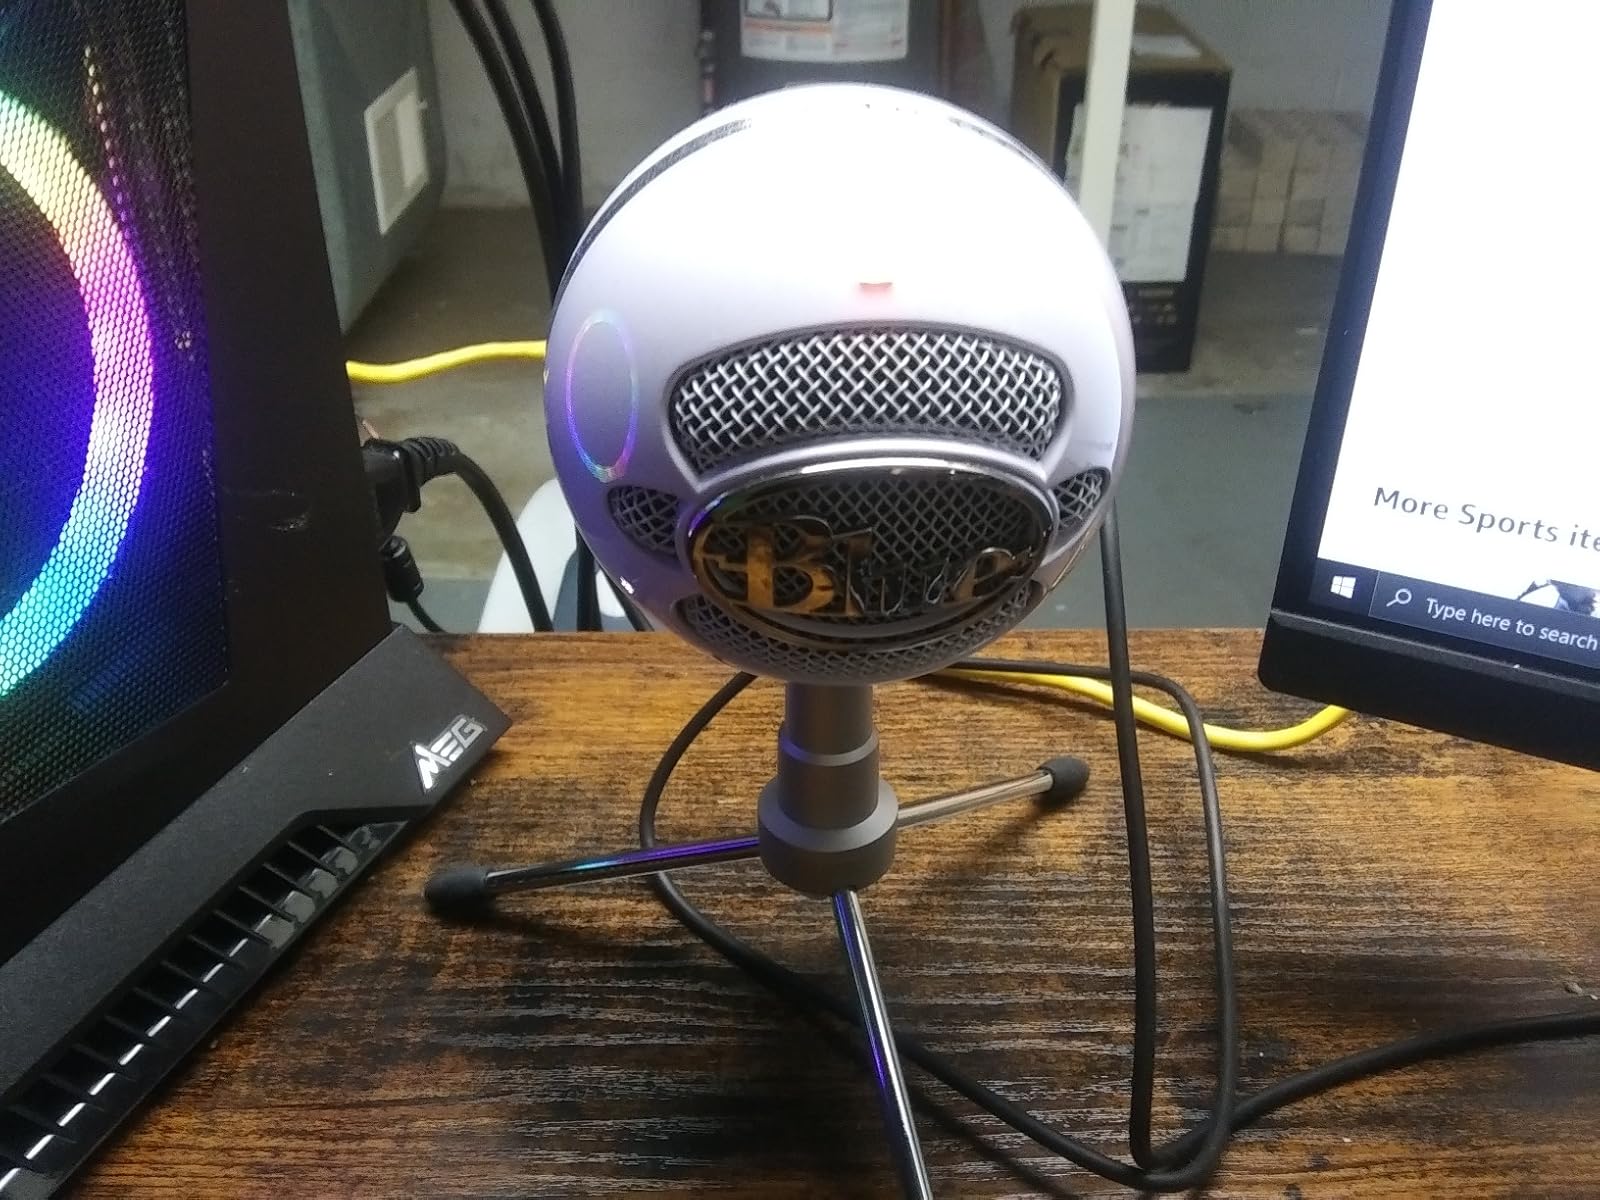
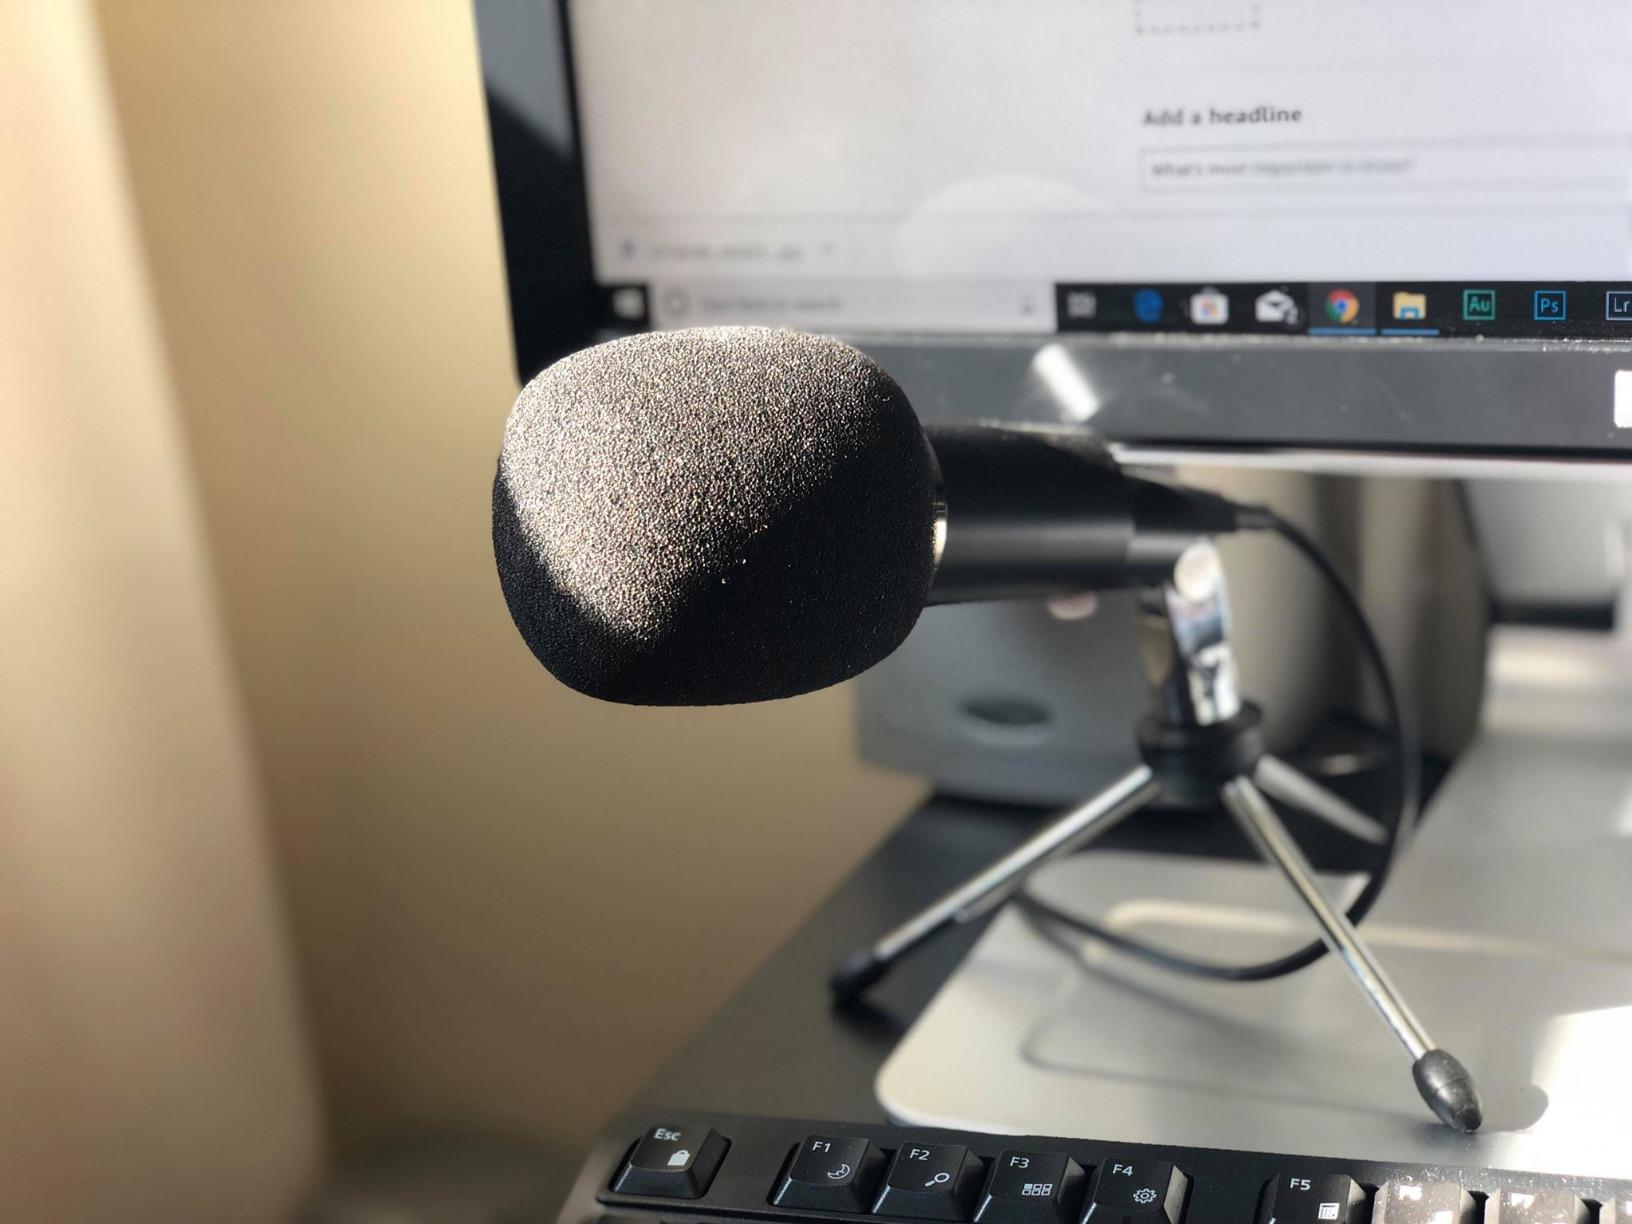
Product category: microphone
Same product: no